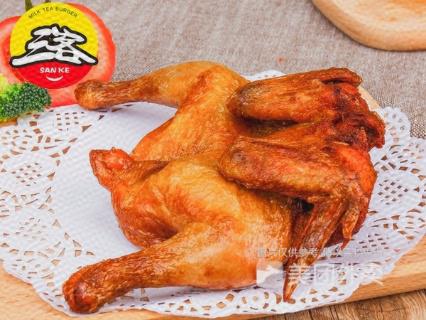
Label: fried_chicken